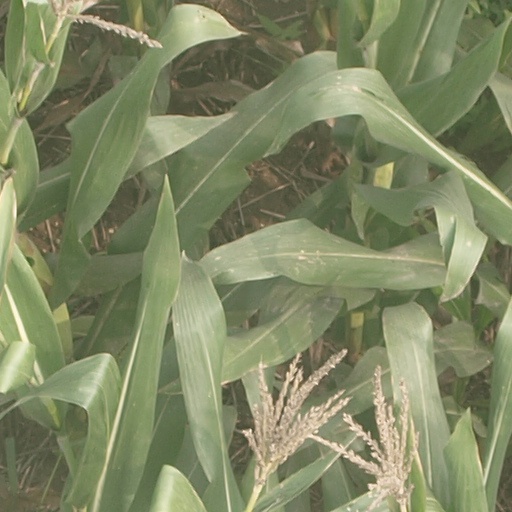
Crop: maize; corn